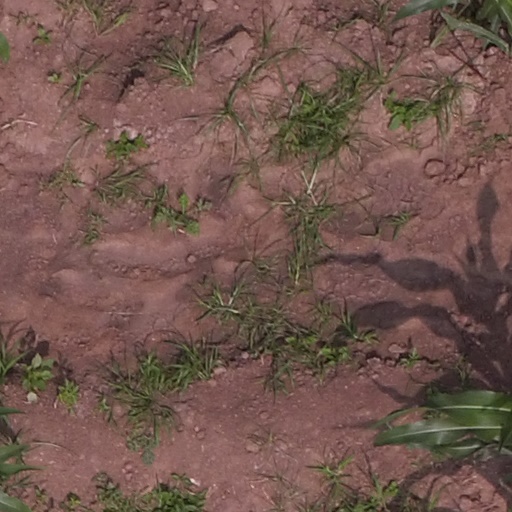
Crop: maize; corn